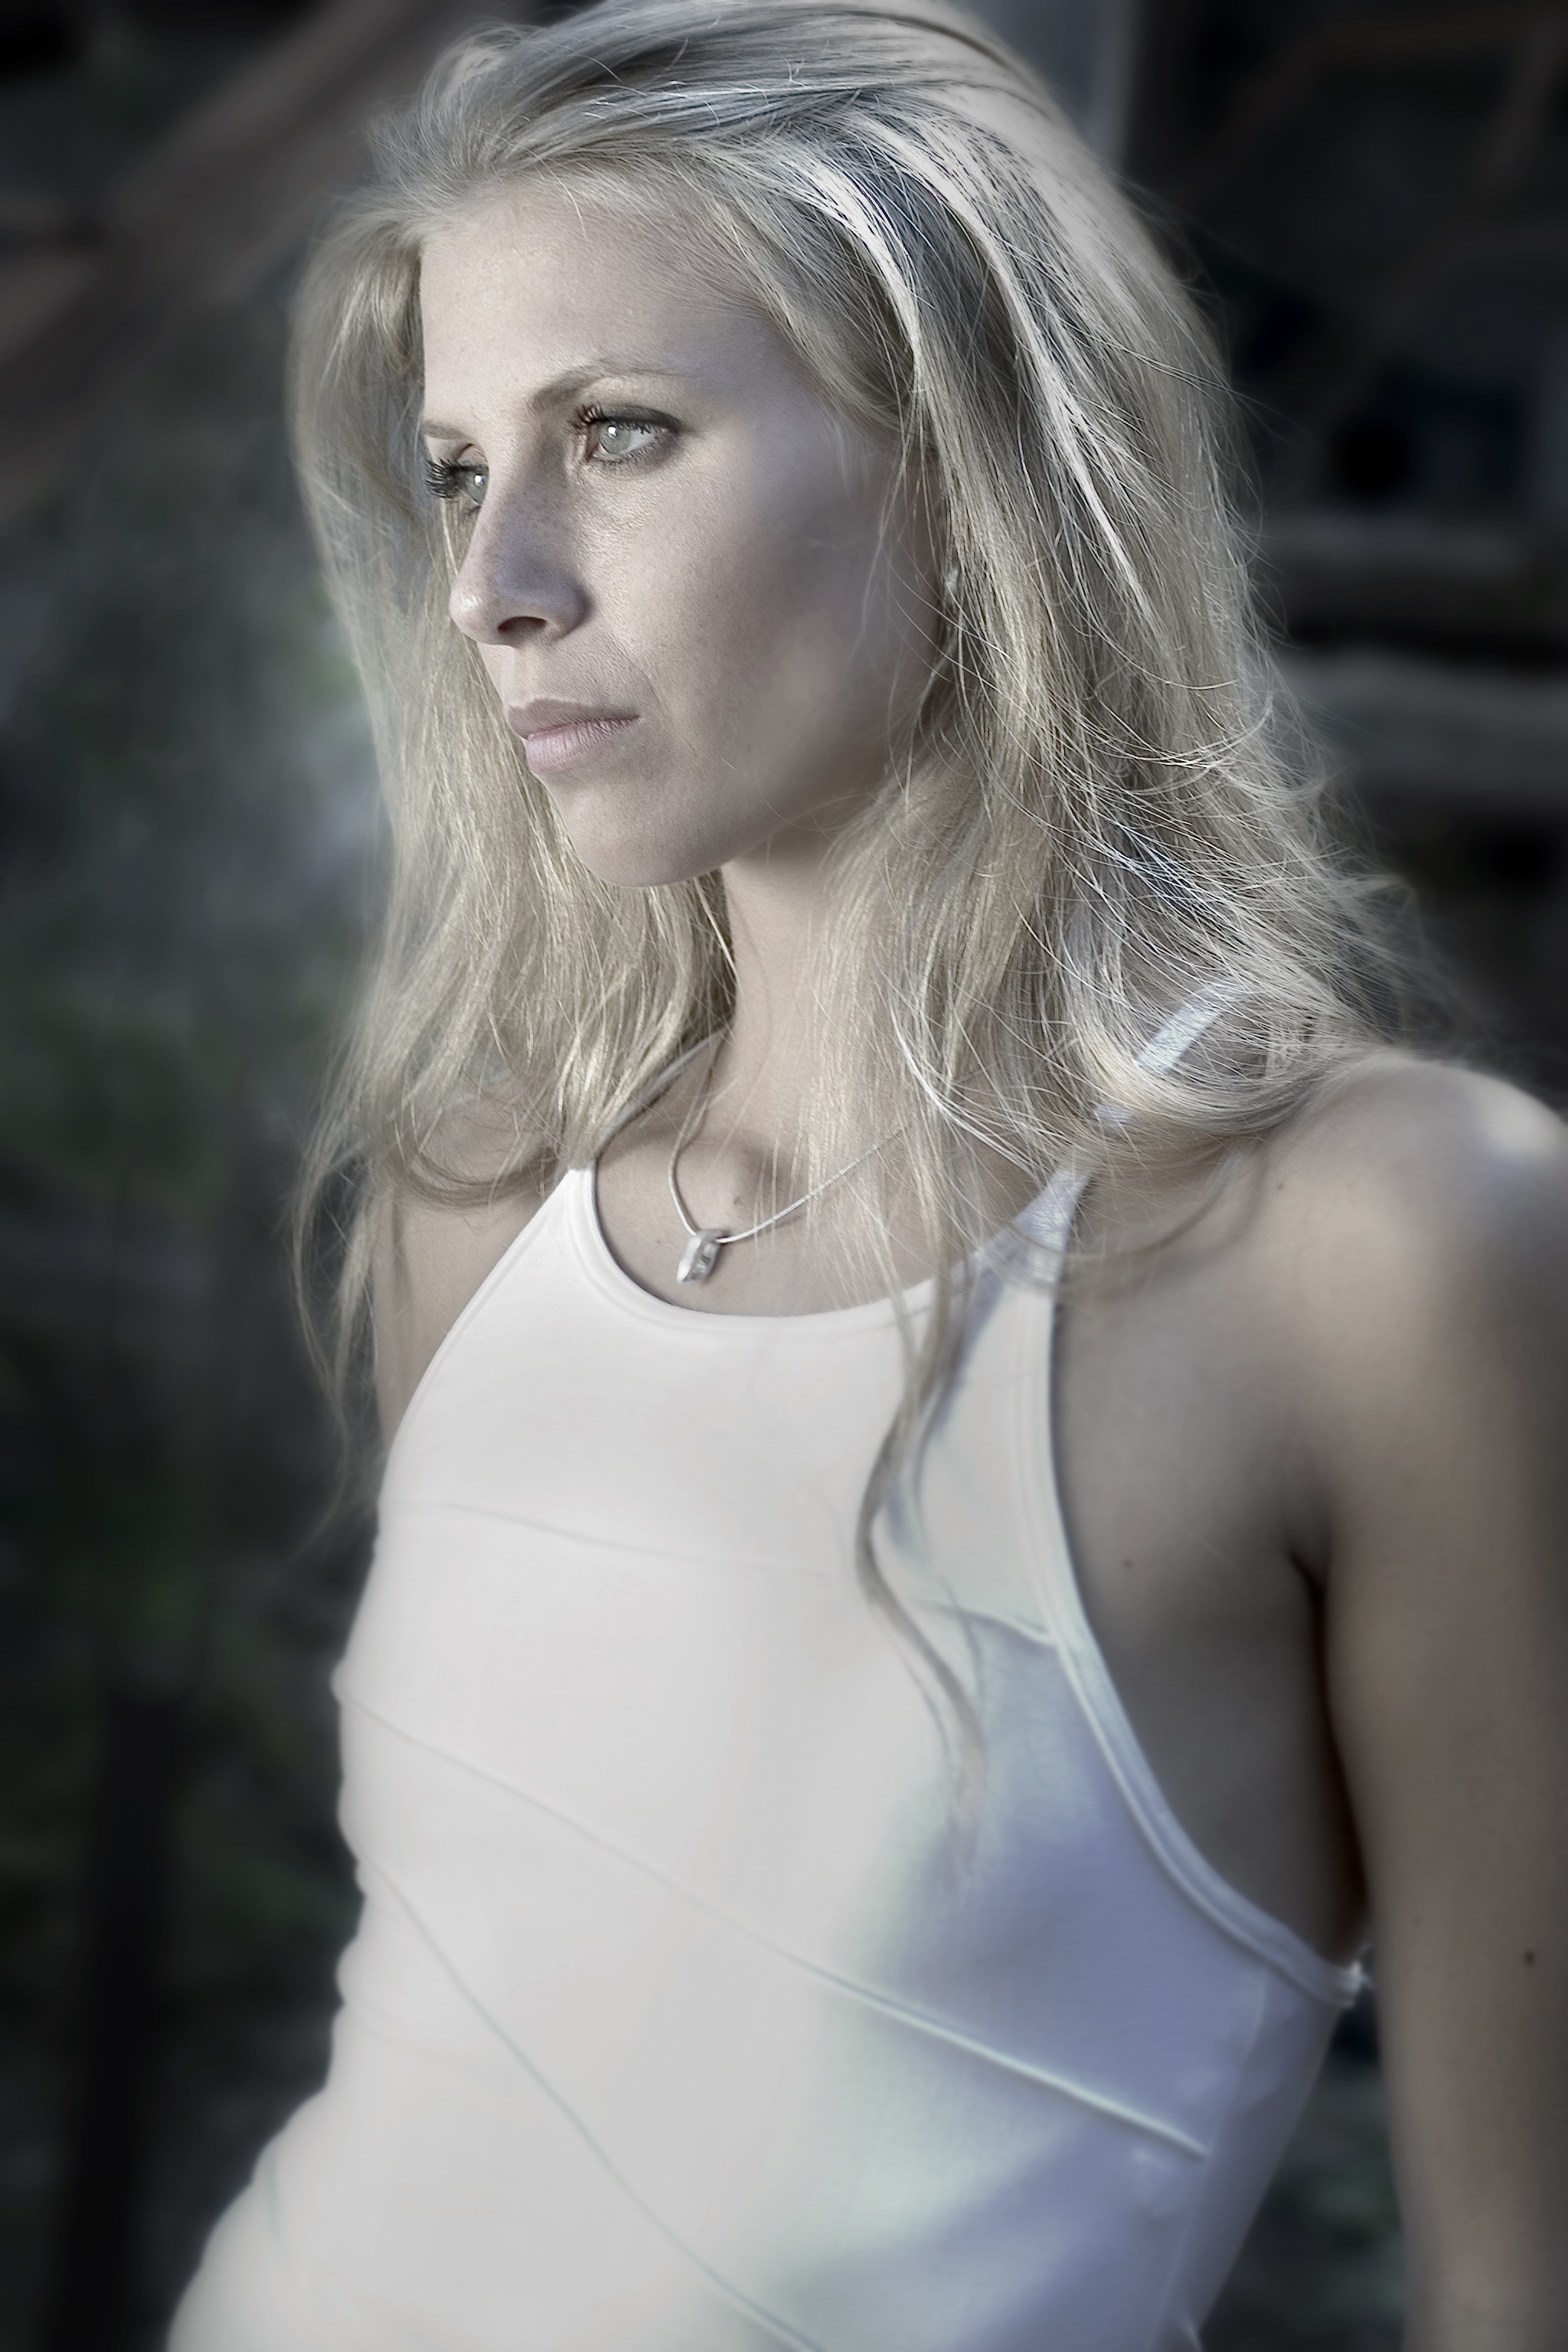
person, girl, woman, hair, white, photography, portrait, model, fashion, lady, bride, blonde, hairstyle, long hair, face, dress, eye, beauty, blond, photo shoot, brown hair, portrait photography, art model, supermodel